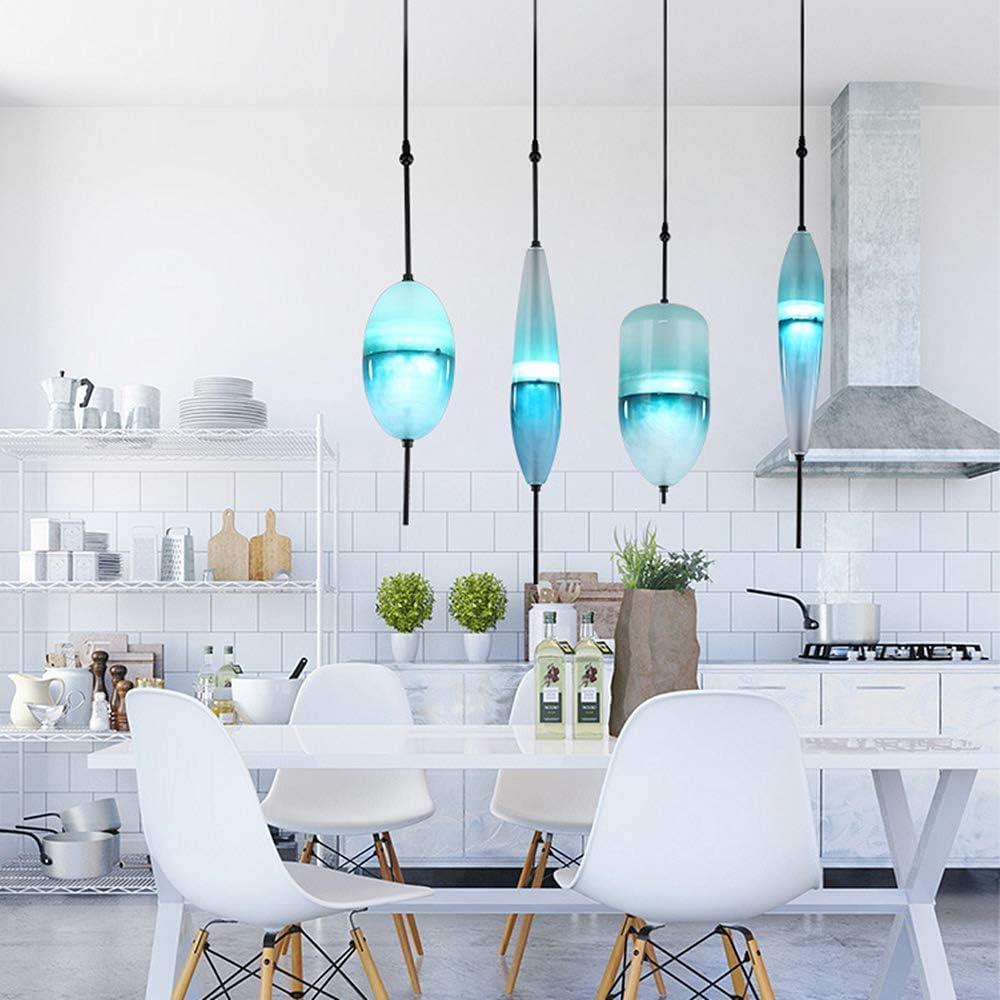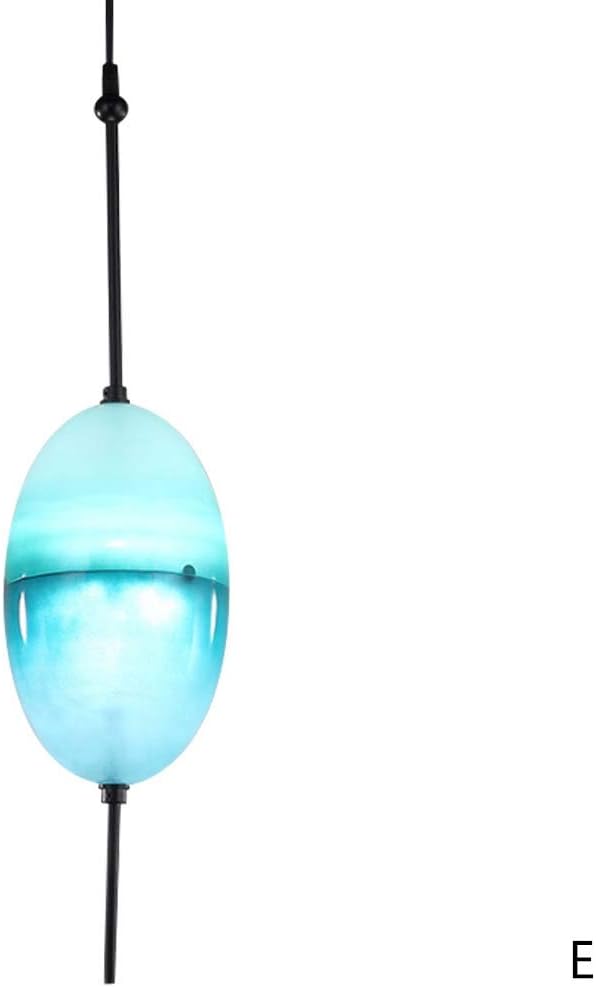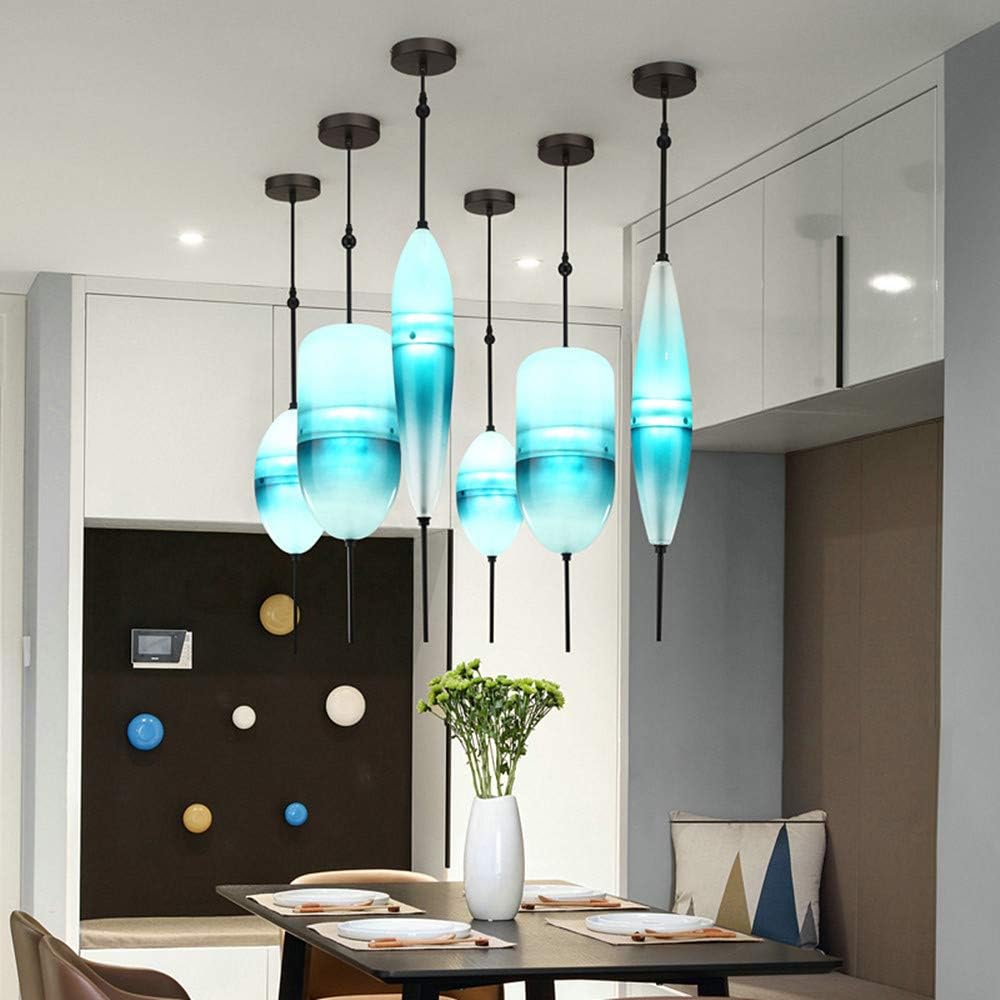
LAKIQ Creative Blue Glass Shade Pendant Light Nordic Style LED Indoor Hanging Ceiling Lights Suspension Lamp Lighting for Dining Table Kitchen Island Bar (E Style)
Category: Tools & Home Improvement
Specifications Category:Pendants Colors:Blue Style:Midcentury Modern Light Direction:Down Lighting Number Of Bulbs:1 Light Height:12 to 18 Inches Width:0 to 6 Inches Bulb Type:LED Specialty Shape:Abstract A Dimension:19"H x 4"W B Dimension:10"H x 9.5"W Bulb Included Or Not:Yes C Dimension:18"H x 4"w Chain/cord Adjustable Or Not:Chain/Cord Adjustable Cri:CRI >80 D Dimension:16"H x 8"W E Dimension:11"H x 6"W Installation Type:Suspended Lampshade:Glass Led Quantity:1 Lifespan:50000H Light Source:LED
Features: 【Bulb Type:】 LED (Bulb Included). Single One Light. | 【Product Size: 】5 Kinds of Lights Available, Cord Adjustable, You Can Adjust the Height that Suitable for Your Needs. | 【High Quality】Made of Glass , Nice Looking, Sturdy, Stable, Beautiful and Durable, Very Cool and Modern. | 【Creative Blue Glass Pendant Light Design】Lovely and Really Beautiful for Home Decorate, Suitable for Dining Room Living Room Bedroom and Also Children’s Room. | 【Seller Warranty: 】3 Month Money Back and Replacement Warranty. One Years Warranty.(Any questions about products and orders , please Email me directly)